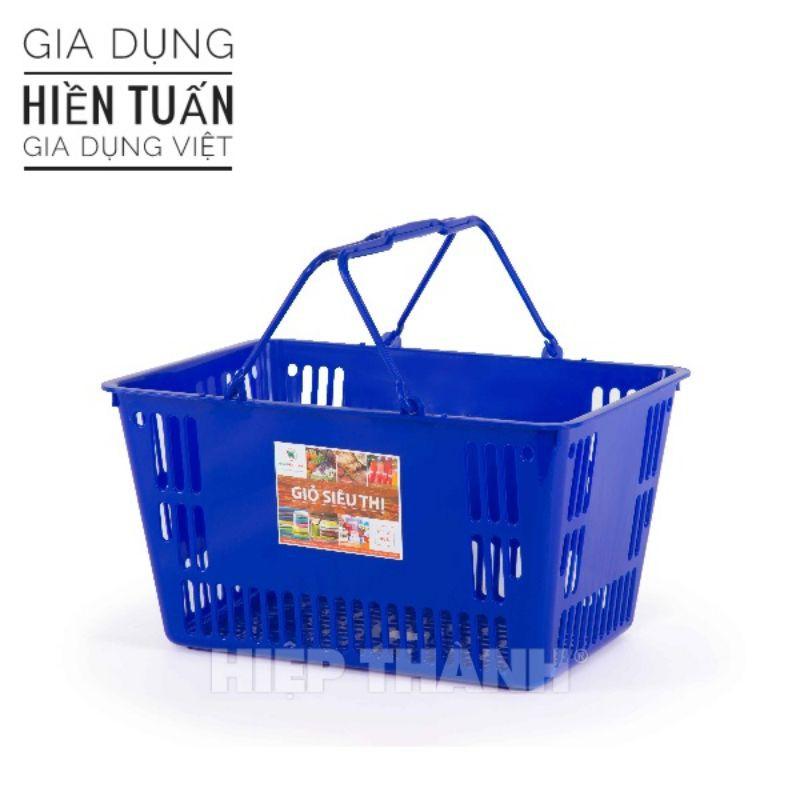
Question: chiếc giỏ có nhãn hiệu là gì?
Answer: chiếc giỏ có nhãn hiệu là gia dụng hiền tuấn